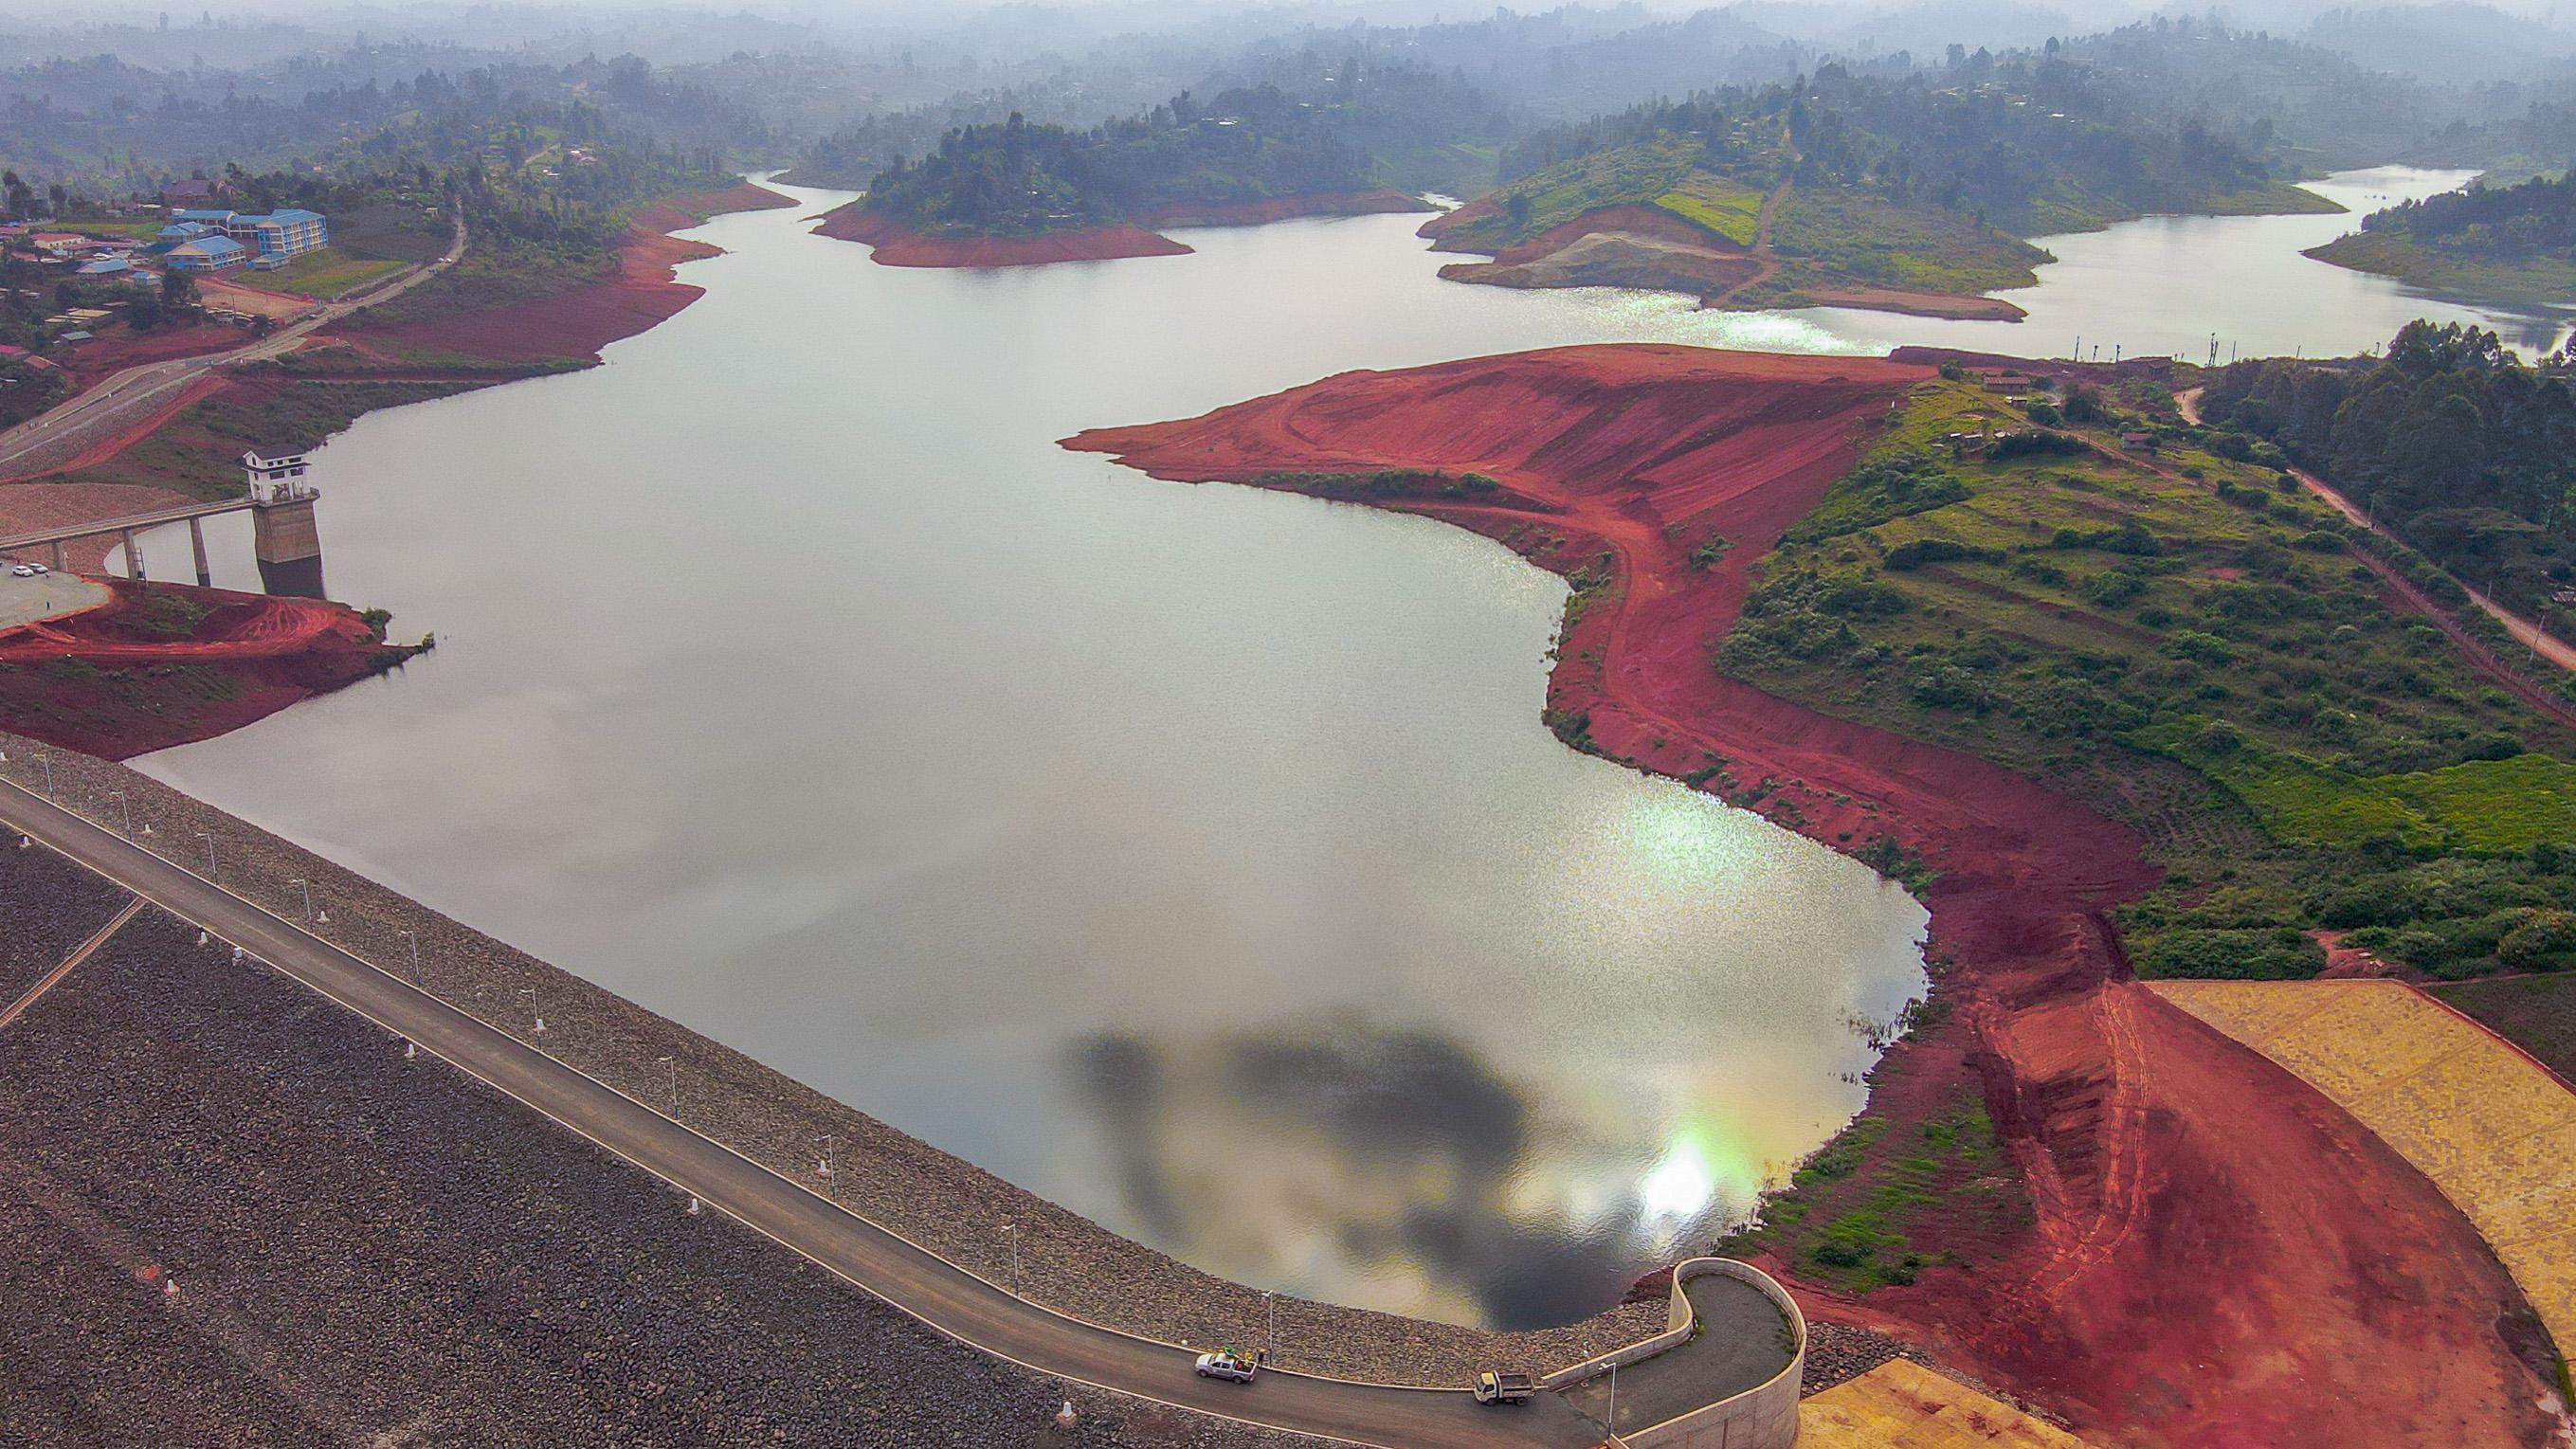
Kifungashio maalumu chenye rangi mchanganyiko bluu pamoja na machungwa, kilichochapishwa maneno yasomekayo "SIOVA" tikiti maji sukari elfu moja, na kuchorwa picha mfano wa tunda aina ya tikiti maji; ikiashiria kuwa ni kifungashio kilichohifadhi mbegu zinazotumika kwa ajili ya shughuli za kilimo.